Multibowl

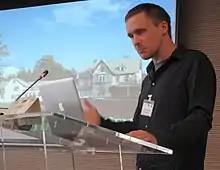
Foddy in 2009

Spurred by his interest in video game history and by the advancement and accessibility of video game emulators—in particular, the combination of MAME and Multi-Emulator Super System—Bennett Foddy sought to curate a selections from a series of video games across multiple platforms with no setup in-between. The indie developer and creator of QWOP noted how the technological advancement of emulators would let players cut right to the highlights of each game rather than dealing with the technical details of emulator setup. He was also concerned with how lesser-known but interesting games are lost from the cultural record by technological inaccessibility. Foddy recruited AP Thomson to help with the compilation's programming and together developed a prototype within three days.